Sir James Andrews, 1st Baronet

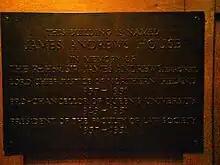
Plaque sited in the Queen's University of Belfast School of Law. It reads; "This building is named James Andrews House in memory of the Rt. Hon. Sir James Andrews, Baronet, Lord Chief Justice of Northern Ireland 1937–1951, Pro-Chancellor of Queen's University 1929–1951, President of the Faculty of Law Society 1937-1951"

Sir James Andrews, 1st Baronet, PC (NI) (3 January 1877 – 18 February 1951) was Lord Chief Justice of Northern Ireland and brother of Prime Minister J. M. Andrews and Thomas Andrews, builder of the RMS "Titanic".